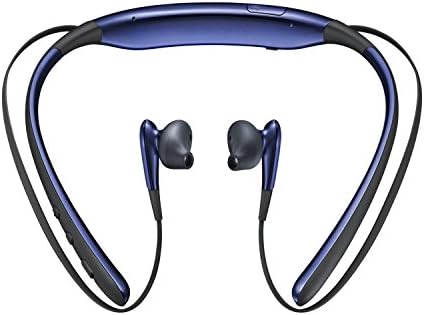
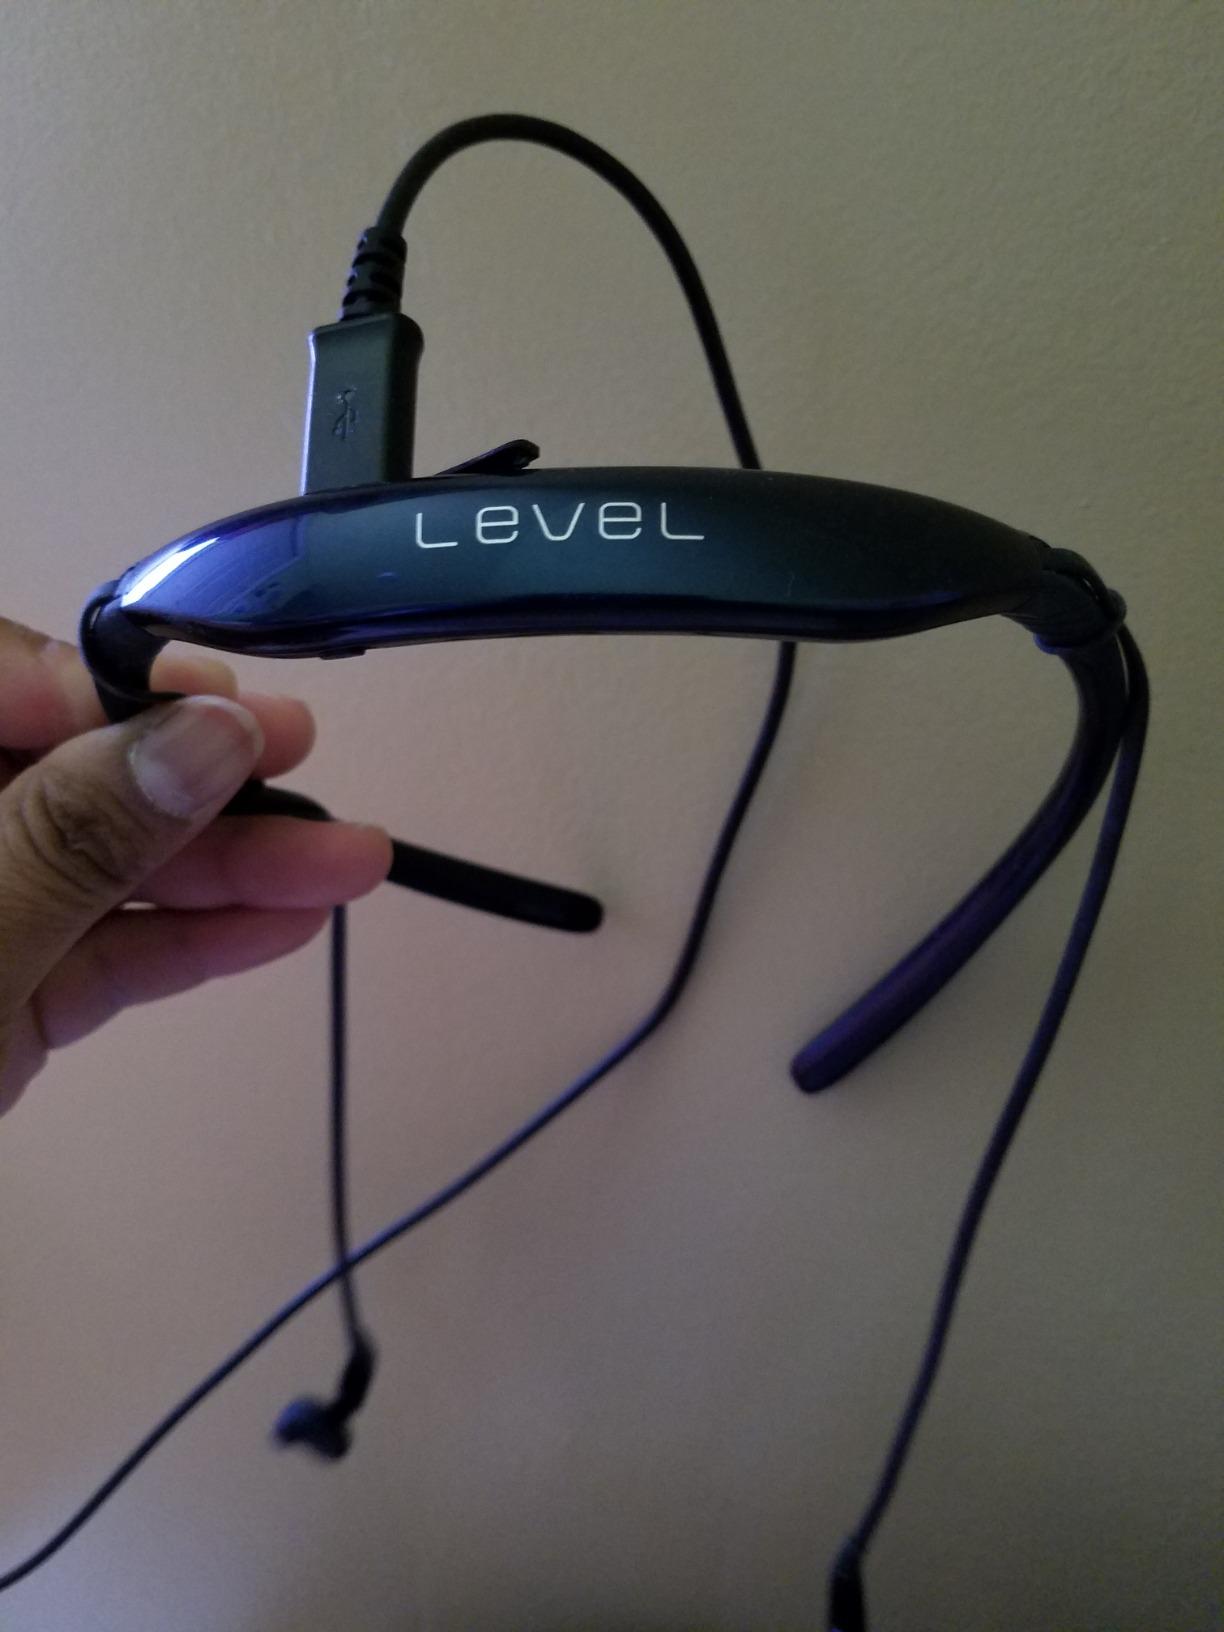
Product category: headphones
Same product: yes